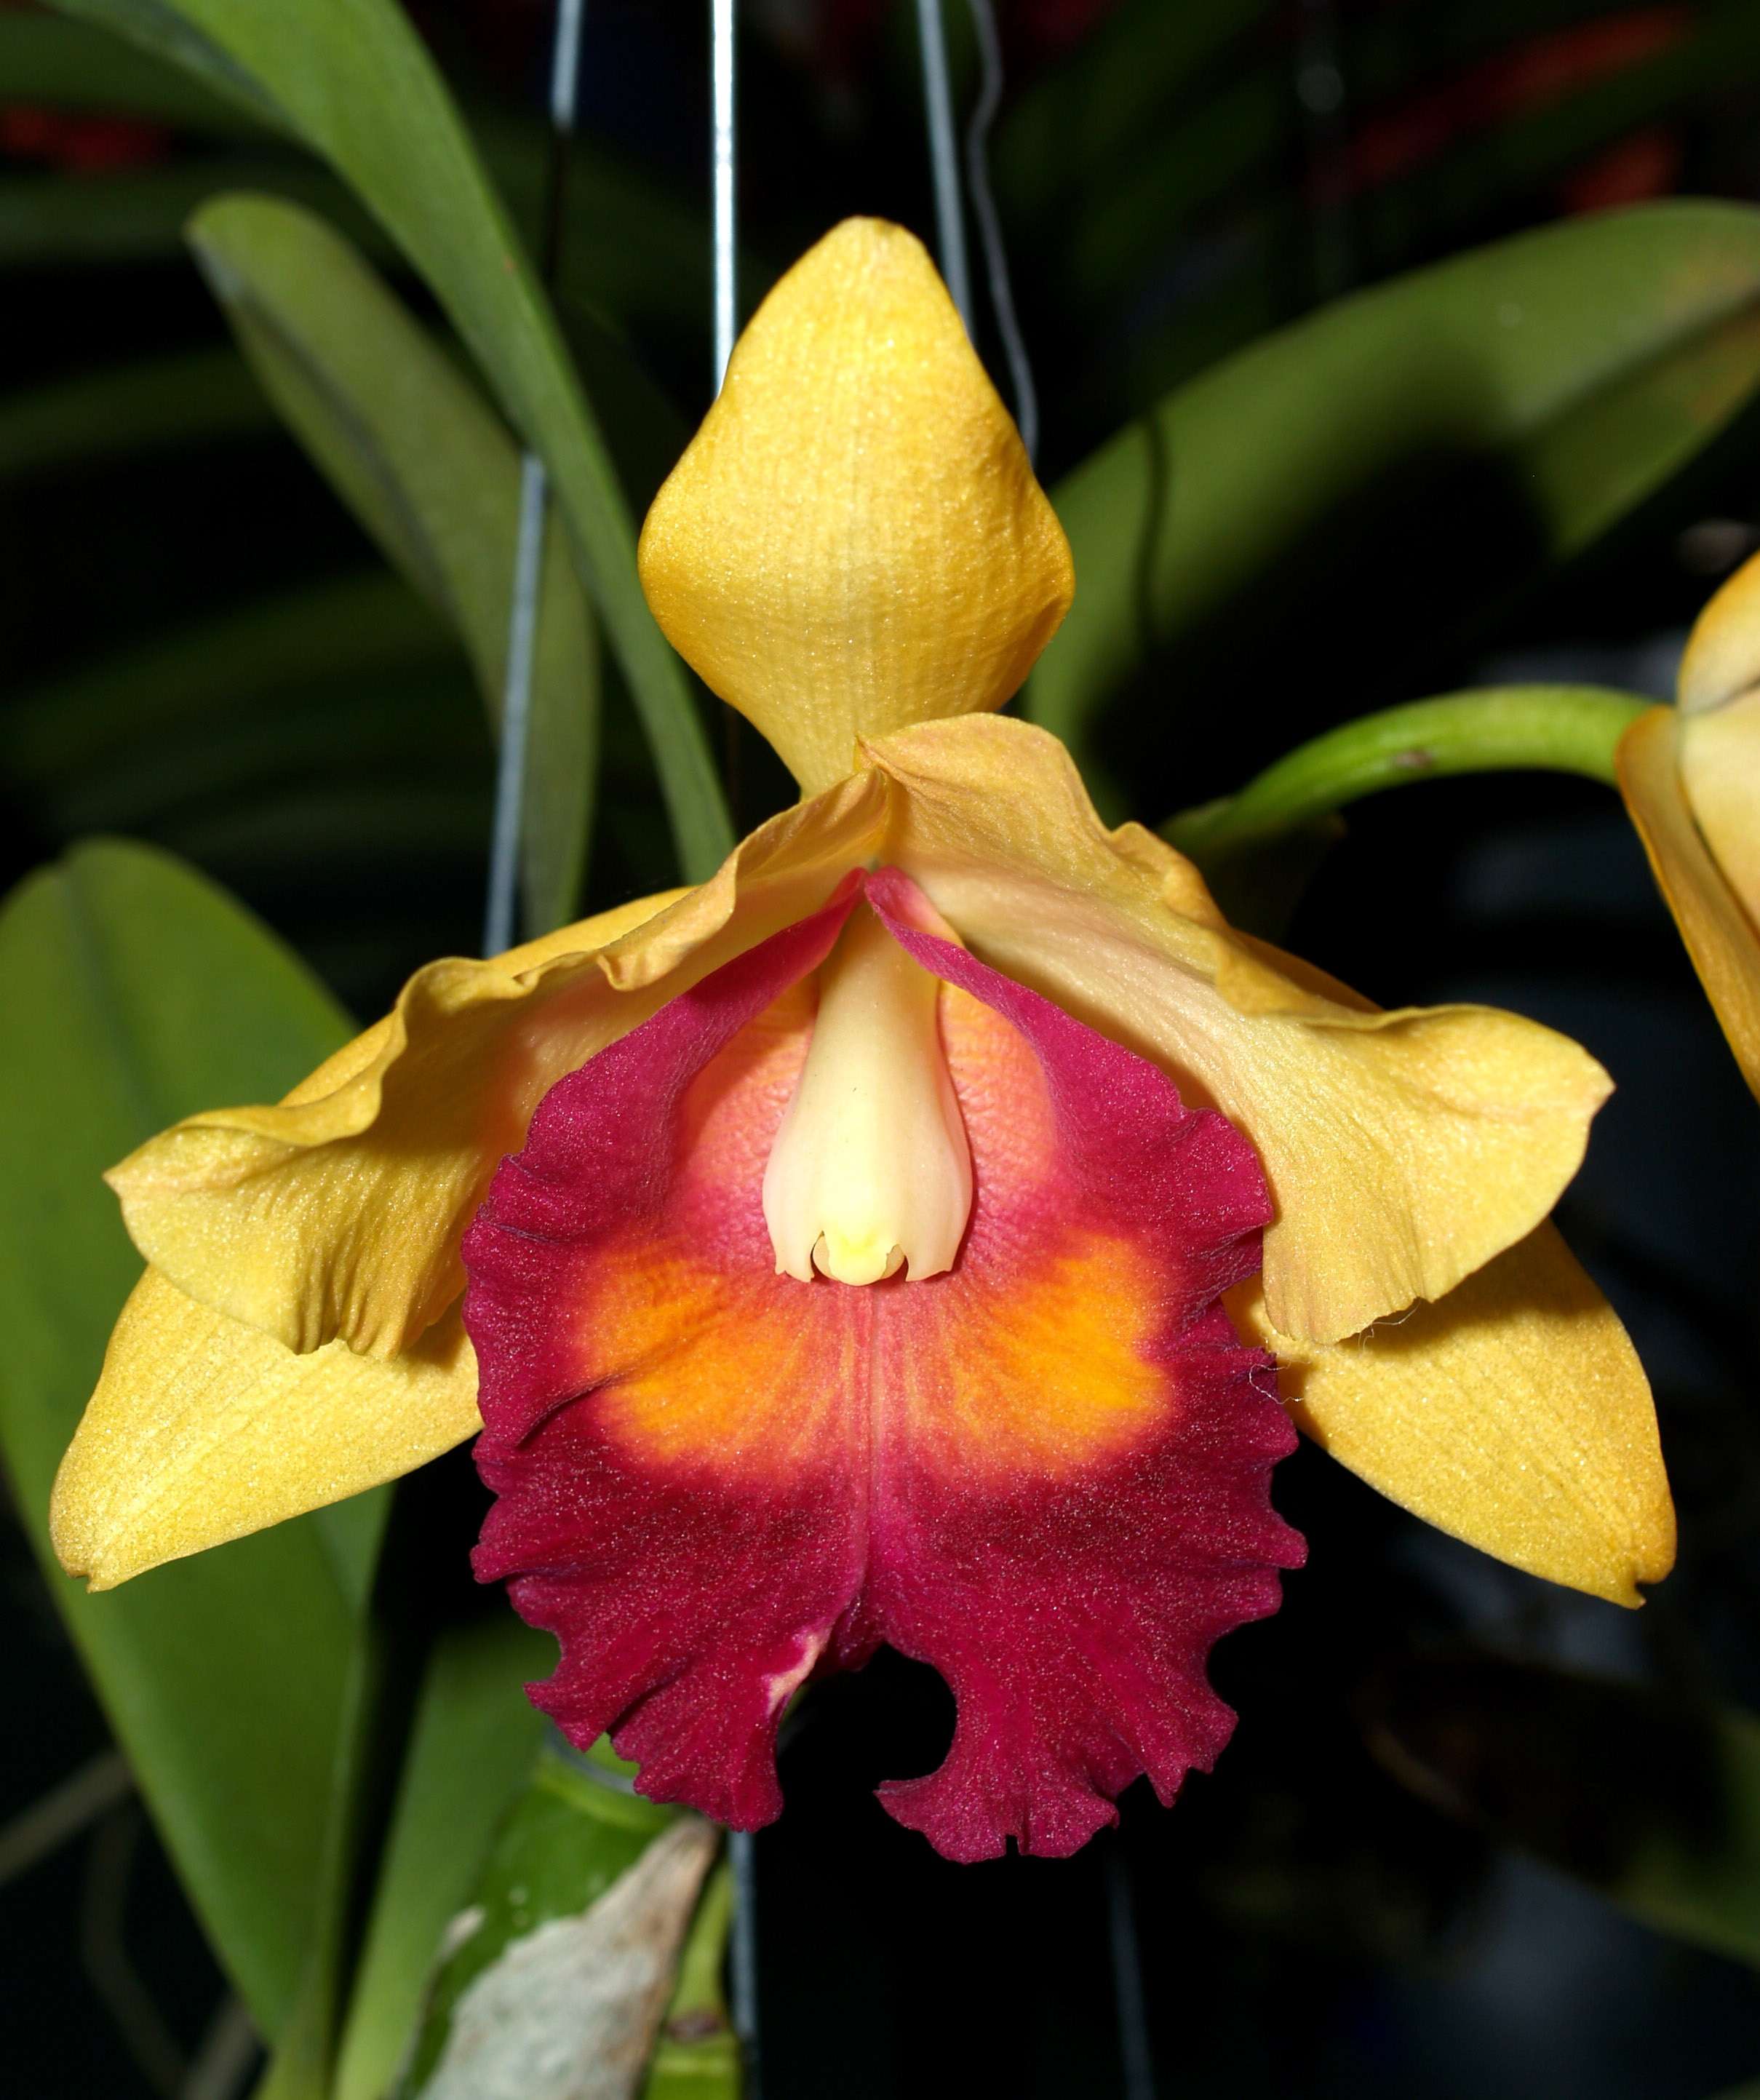
nature, branch, blossom, growth, plant, flower, purple, petal, bloom, summer, daisy, foliage, bouquet, decoration, spring, tropical, lush, color, natural, clean, botany, yellow, pink, flora, botanical, orchid, luxury, ornate, decorative, violet, blowing, bright, head, beautiful, conservation, event, exotic, bud, oriental, elegance, individual, carpel, cypripedium, macro photography, flowering plant, phalanxes, cattleya, dendrobium, land plant, moth orchid, christmas orchid, cattleya labiata, laelia